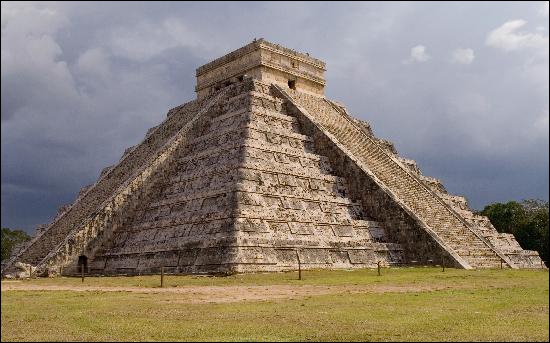
Label: not_food